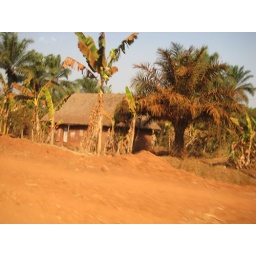
A shot out the van window. Everything is covered in red dust. The thatched roof is pretty common.